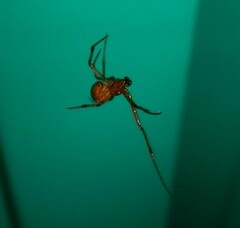
Species: Parasteatoda_tepidariorum